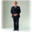
Label: man